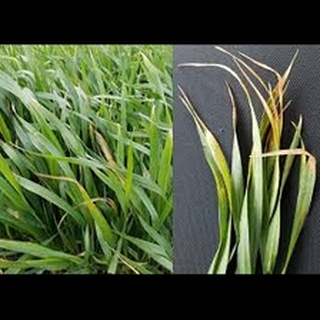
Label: wheat_leaf_blight